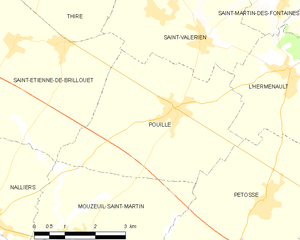
Carte des communes françaises Pouillé